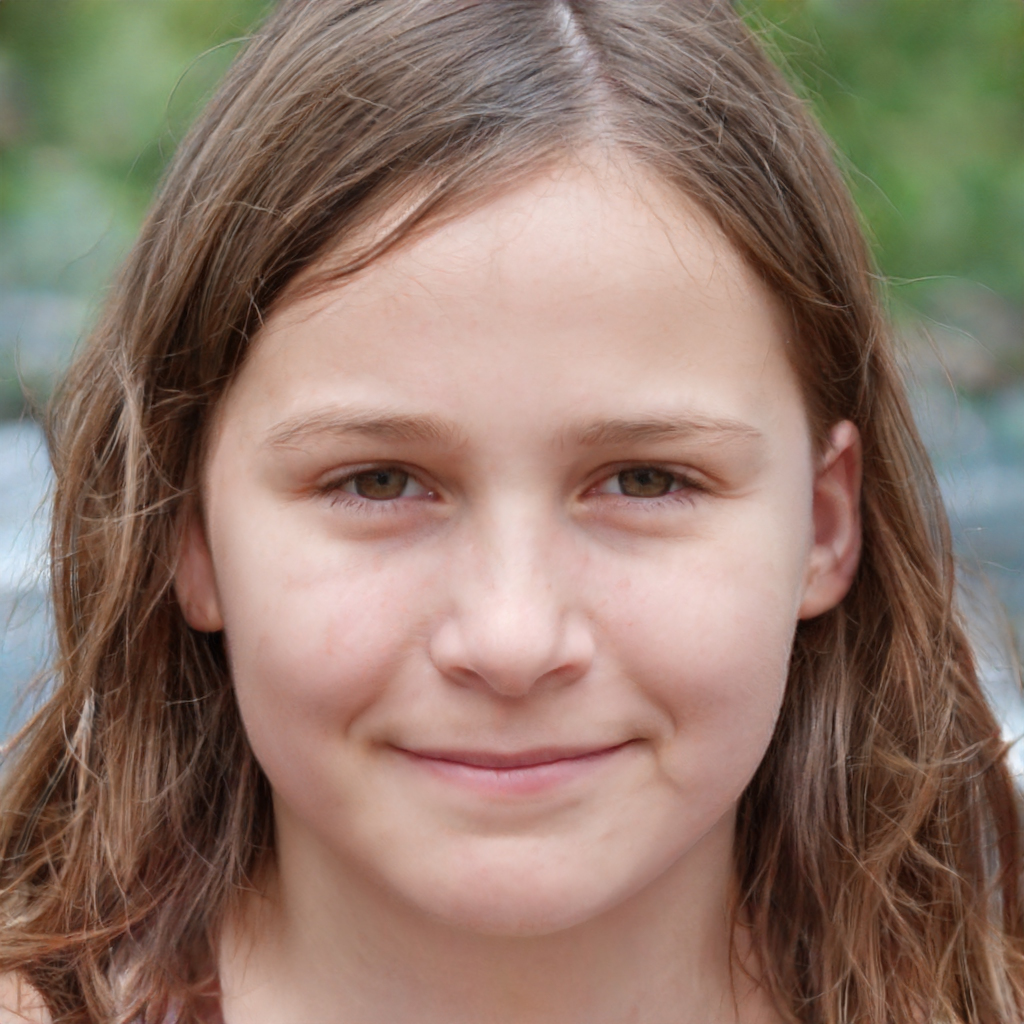
Label: Colored